Avengers: Age of Ultron

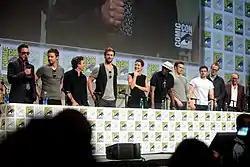
The cast of "Avengers: Age of Ultron" at the 2014 San Diego Comic-Con

Thomas Kretschmann and Henry Goodman reprise their roles as Baron Wolfgang von Strucker and Dr. List, Hydra leaders who specialize in human experimentation, advanced robotics, and artificial intelligence from "Captain America: The Winter Soldier". Claudia Kim portrays Helen Cho, a world-renowned geneticist who helps the Avengers from her office in Seoul; Andy Serkis portrays Ulysses Klaue, a South-African black-market arms dealer, smuggler and gangster who is a former acquaintance from Stark's weapons-dealing days; and Julie Delpy appears as Madame B., who mentored Black Widow into becoming an assassin. Kerry Condon voices the artificial intelligence F.R.I.D.A.Y., a replacement for J.A.R.V.I.S., while Spader also voices Stark's Iron Legion droids. Josh Brolin makes an uncredited appearance during the mid-credits scene as Thanos, reprising his role from "Guardians of the Galaxy" (2014). Avengers co-creator Stan Lee makes a cameo appearance in the film as a military veteran who attends the Avengers' victory party. Tom Hiddleston was to reprise his role of Loki, but his scenes did not make the theatrical cut of the film.